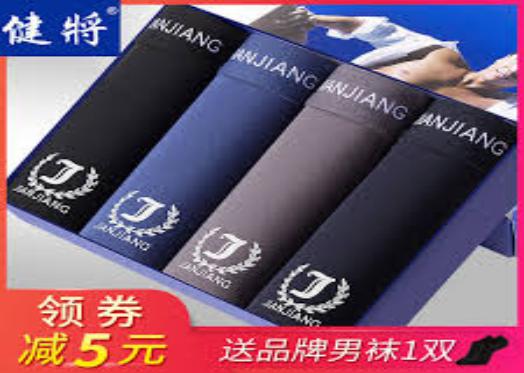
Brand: jianjiang
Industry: Clothes